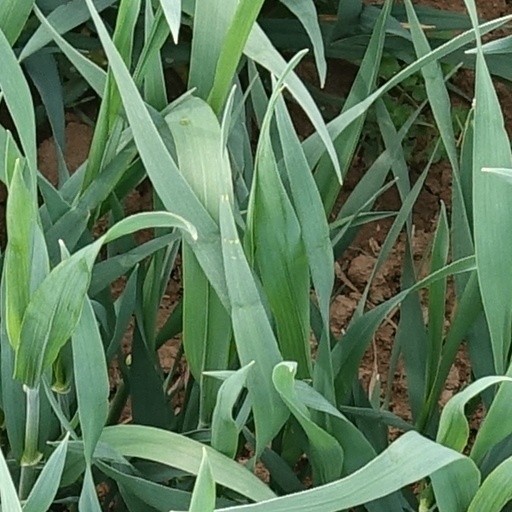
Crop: wheat